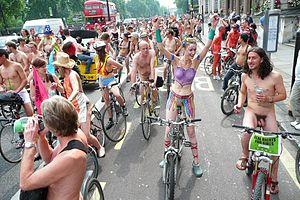
Le nudisme est une attitude consistant à se mettre nu dans l'espace public pour pratiquer différentes activités de la vie courante dans le cadre d'un mode de vie particulier, ou pour revendiquer des idées dans le cadre d'un certain activisme politique.